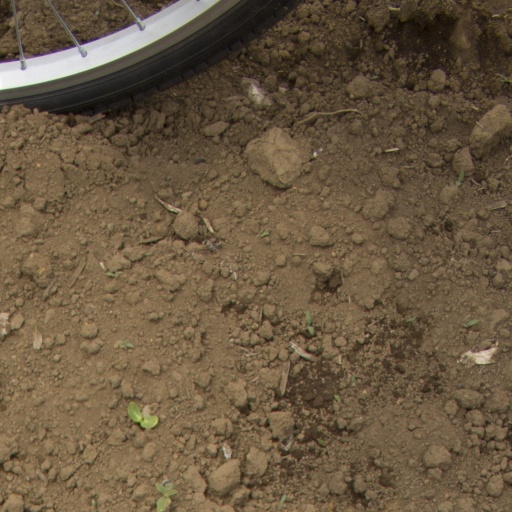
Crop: Jerusalem artichoke